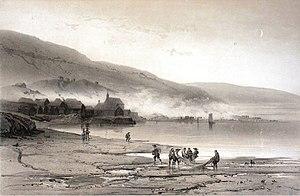
Joseph Paul Gaimard est un médecin et naturaliste français, né le 31 janvier 1793 à Saint-Zacharie et mort le 10 décembre 1858 à Paris.